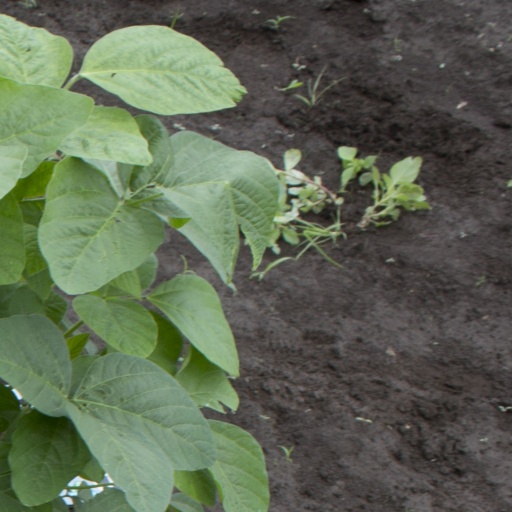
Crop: soybean